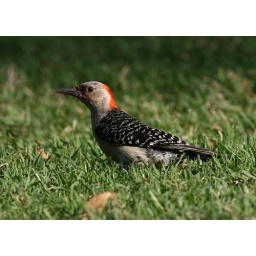
This woodpecker was ground feeding within the TPC at Southwind complex at Memphis.